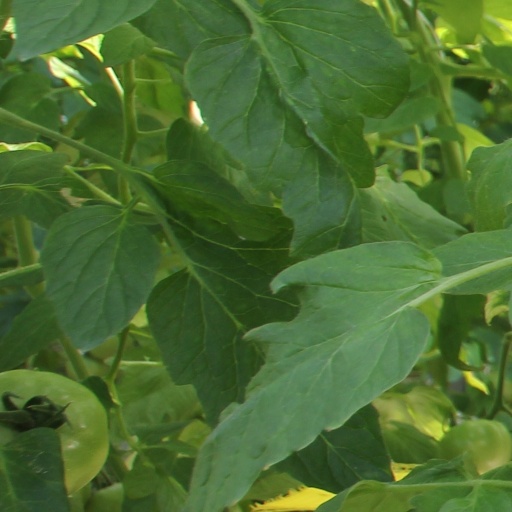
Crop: tomato